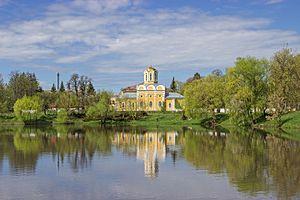
Tchernihiv ou Tchernigov est une ville d'Ukraine et la capitale administrative de l'oblast de Tchernihiv. Sa population est estimée à 286 899 habitants en 2020.